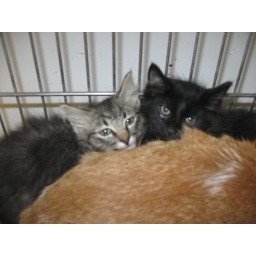
ID# 120954 Tabby and This kitty in not there anymore ID# 1209.. black 2 m/o kittens Avail 6/15/10